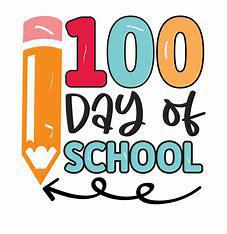
Brand: ON
Model: 100